Château de Reichenstein, Kientzheim

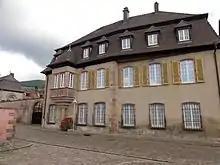
Facade of Château de Reichenstein

Château de Reichenstein is a château in the former commune of Kientzheim (now Kaysersberg Vignoble), in the department of Haut-Rhin, Alsace, France. It has been a listed historical monument since 1996.